University Dental Hospital of Manchester

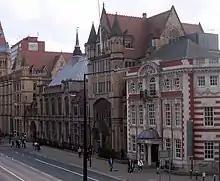
Oxford Road frontage of the Manchester Museum (the Baroque style building in the foreground is the former Dental Hospital)

The Dental Hospital was established in association with the School of Medicine at Owens College in 1884. It was then at Grosvenor Street, Chorlton-on-Medlock and removed to another house, in Devonshire Street, in 1892. Fund raising was slow in response to a public appeal and only in 1908 was the hospital able to occupy a new building on Oxford Road next to the Manchester Museum, designed in the Edwardian Baroque style by the architects Charles Heathcote & Sons. In 1909 the dental hospital established an orthodontics department.